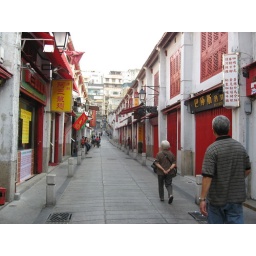
An old street in Macau. I think the red windows and doors are a great contrast to the white pillars...